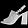
Label: Sandal